Aroldo Tieri

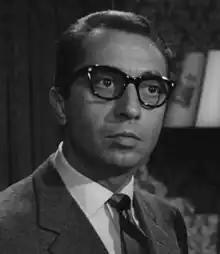
Aroldo Tieri in the movie "Chi si ferma è perduto" (1960)

Aroldo Tieri (28 August 1917 – 28 December 2006) was an Italian actor. He appeared in more than 100 films between 1939 and 1969.